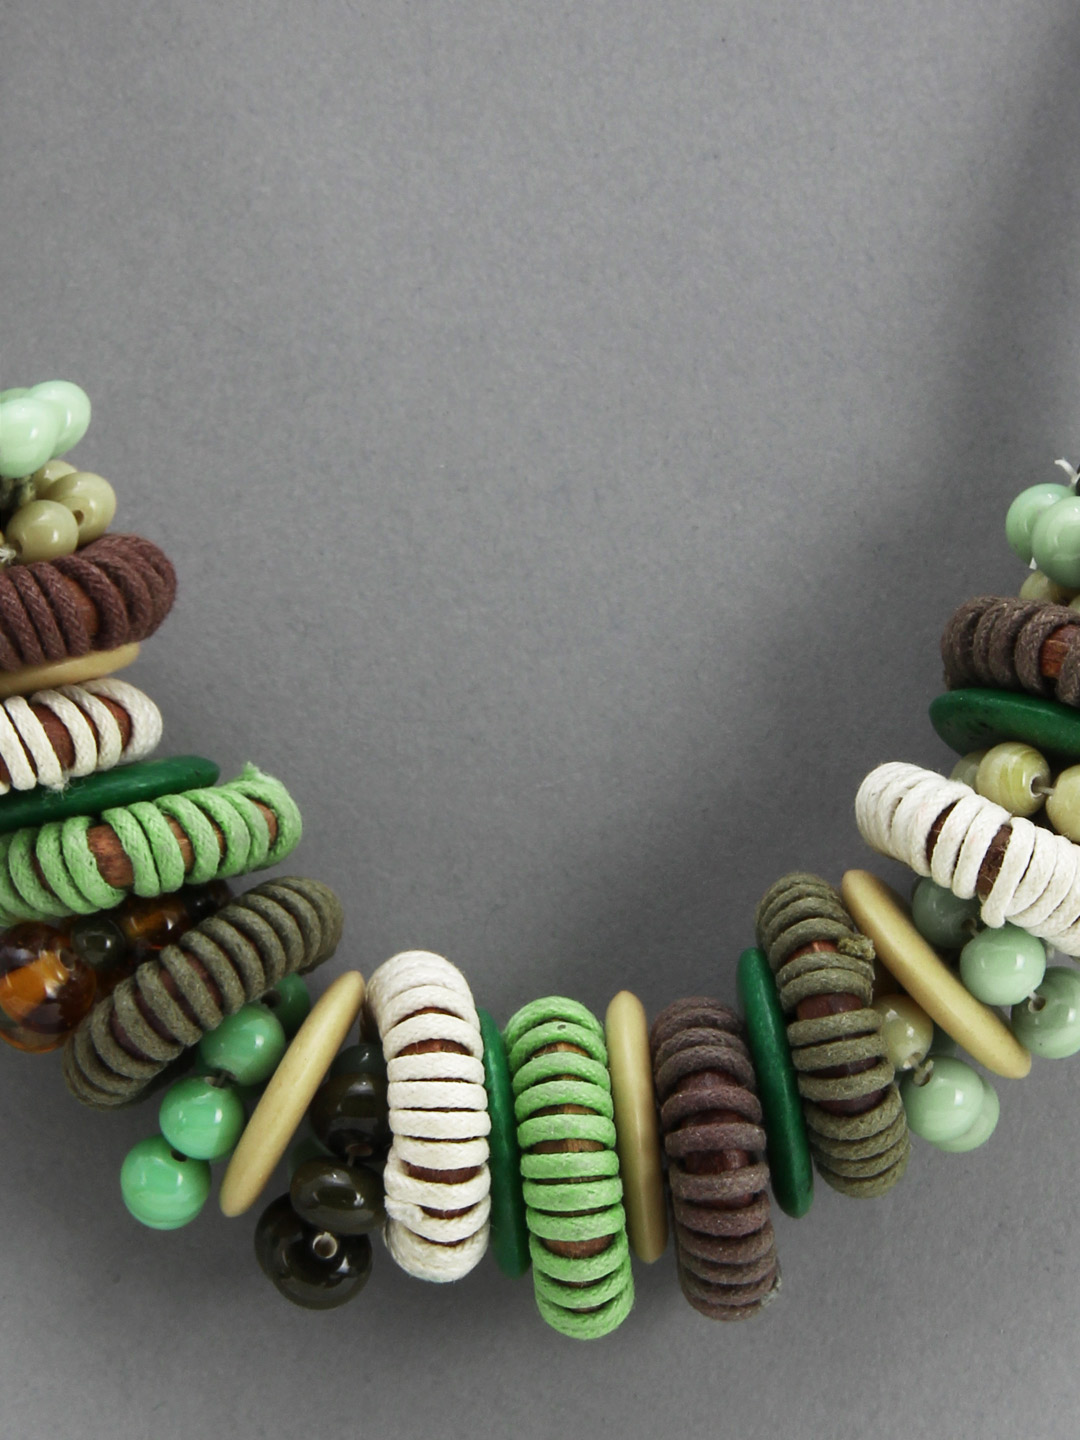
Adrika Women Green & Brown Beaded Necklace
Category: Accessories / Jewellery / Necklace and Chains
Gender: Women
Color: Green
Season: Fall 2012
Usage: Casual